Menier Chocolate Factory

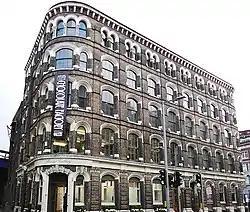
Exterior of the theatre

The Menier Chocolate Factory is a 180-seat Off-West End theatre, which comprises a bar and theatre offices.